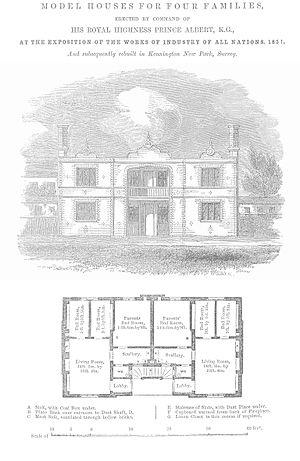
Model Houses for Families
Henry Roberts est un architecte, professeur d’architecture et inventeur.